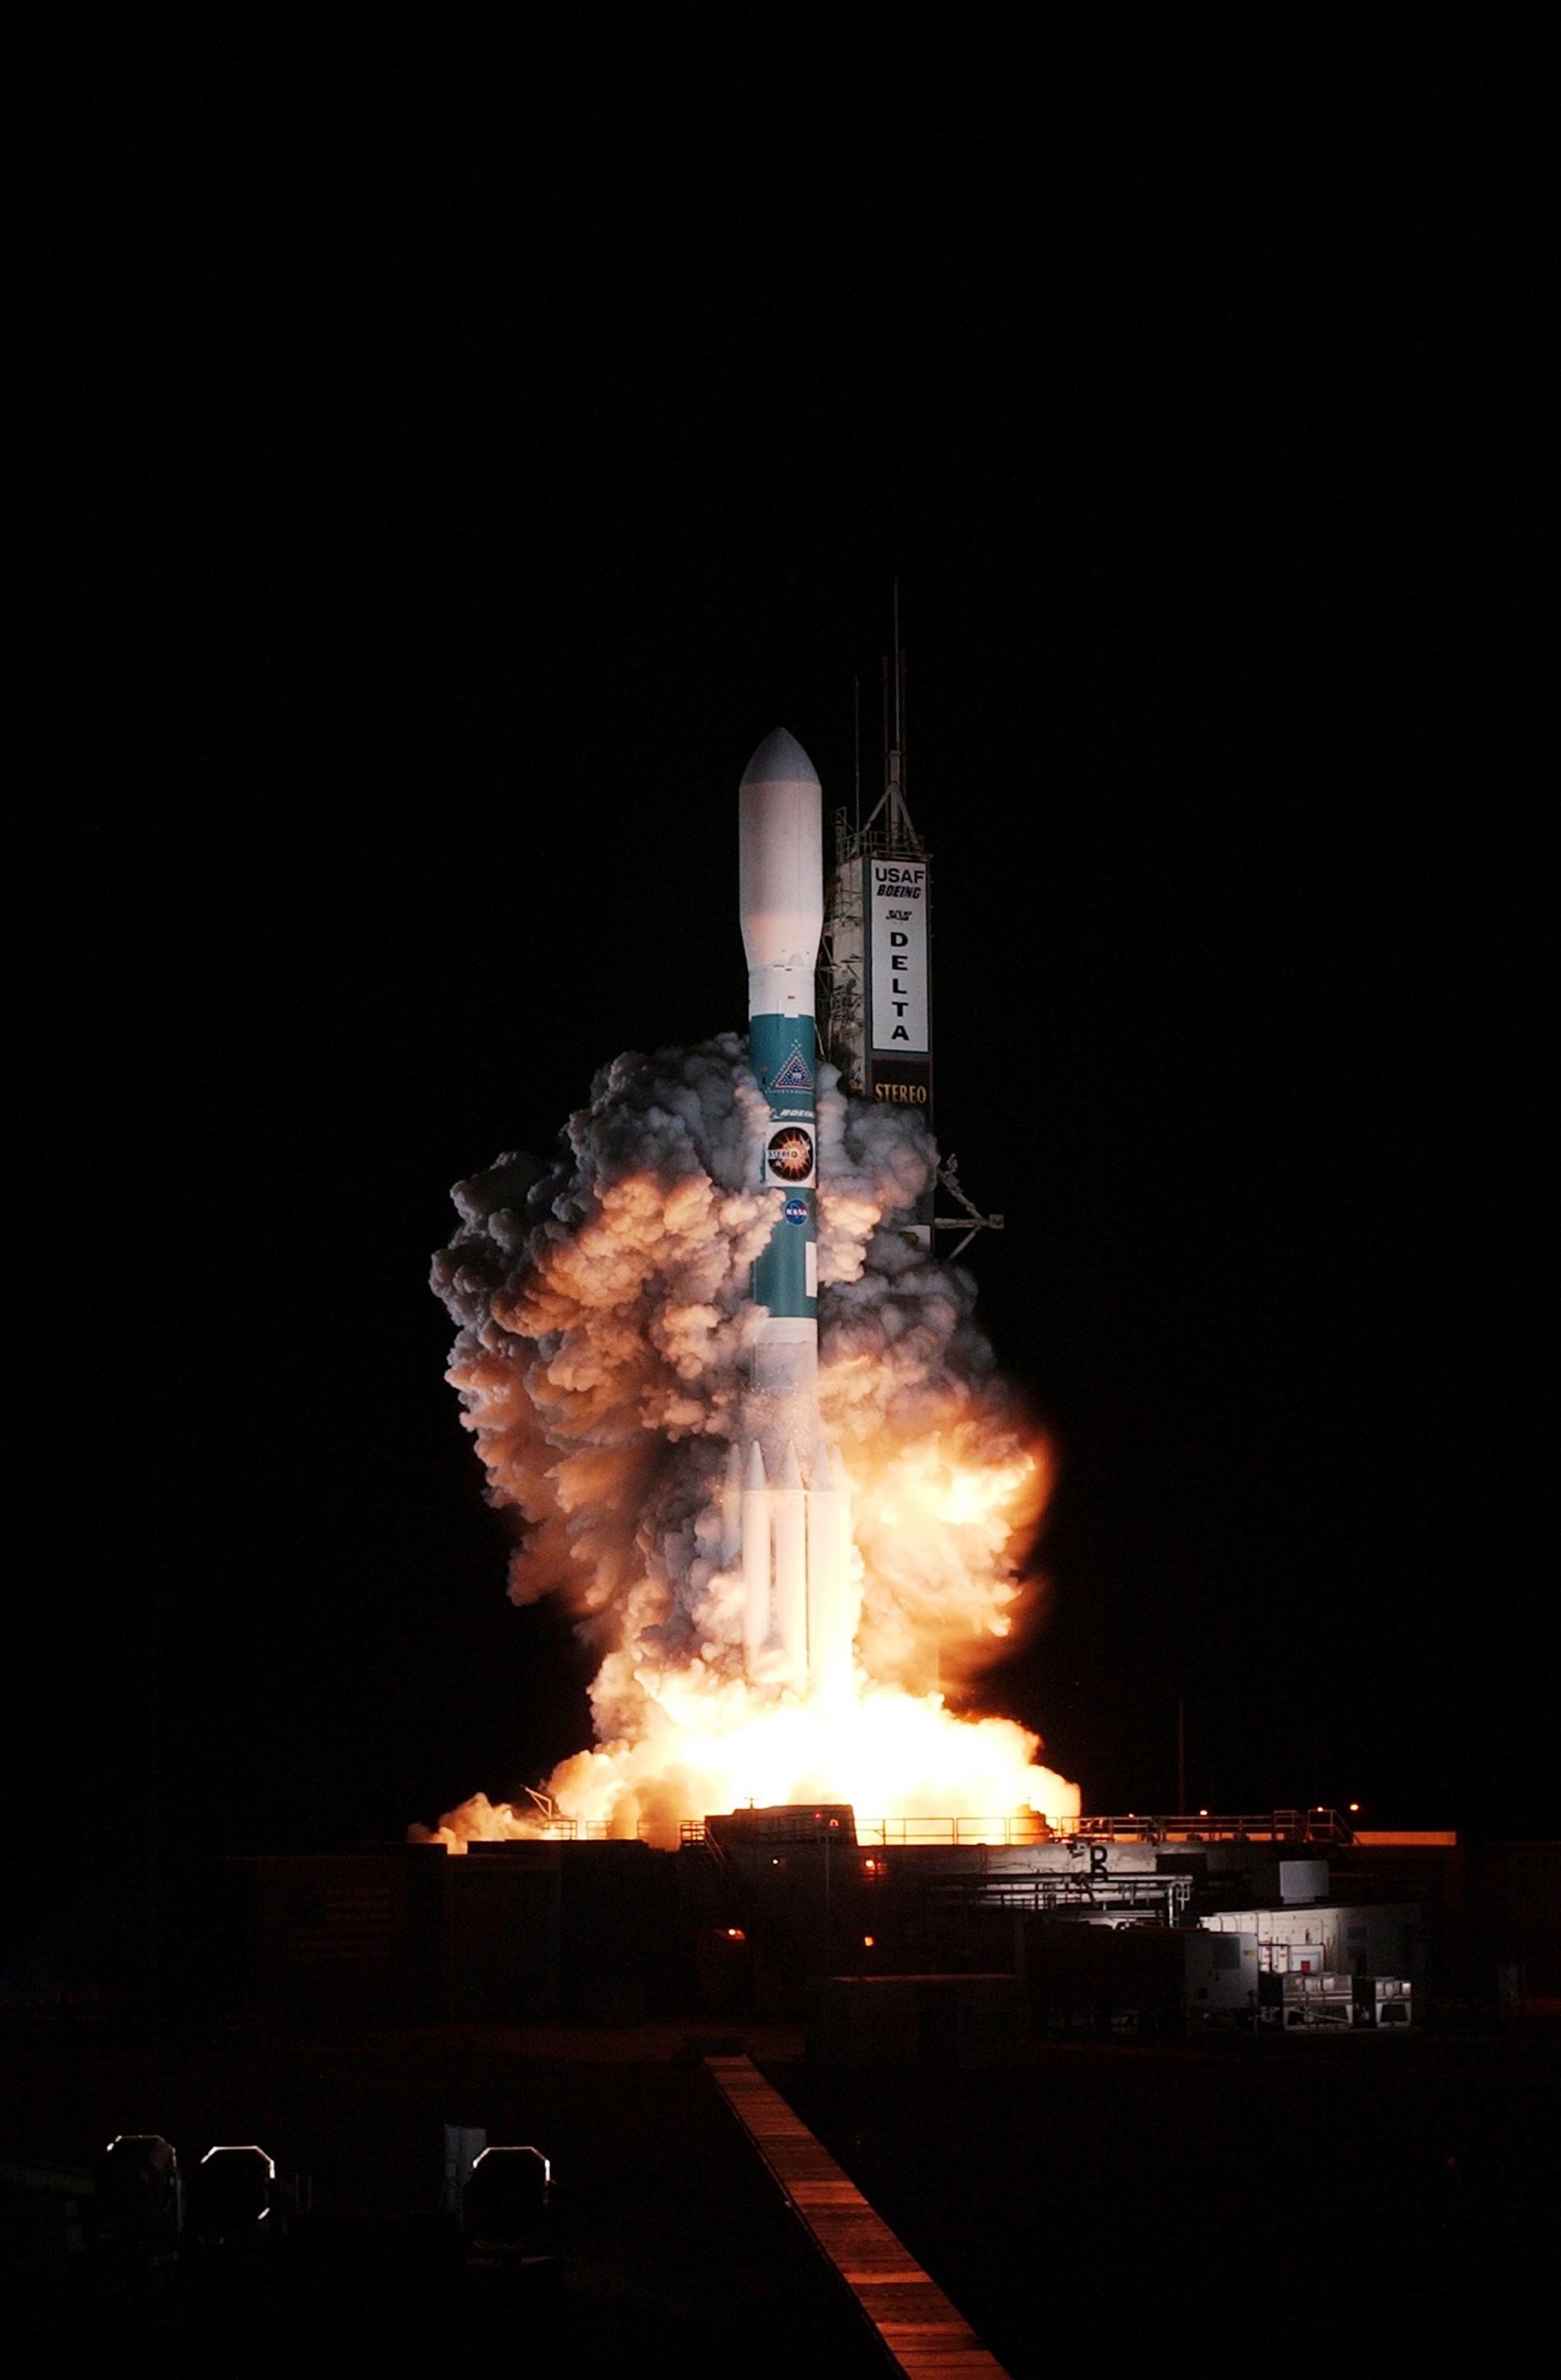
sun, technology, night, cosmos, smoke, vehicle, tower, space, usa, flame, fire, darkness, rocket, bonfire, nasa, stereo, science, clouds, exploration, observation, florida, cape canaveral, spacecraft, launch pad, liftoff, delta ii, atmosphere of earth, solar terrestrial, relations observatory